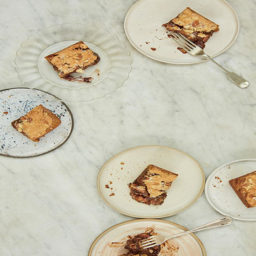
recipes from year book extract